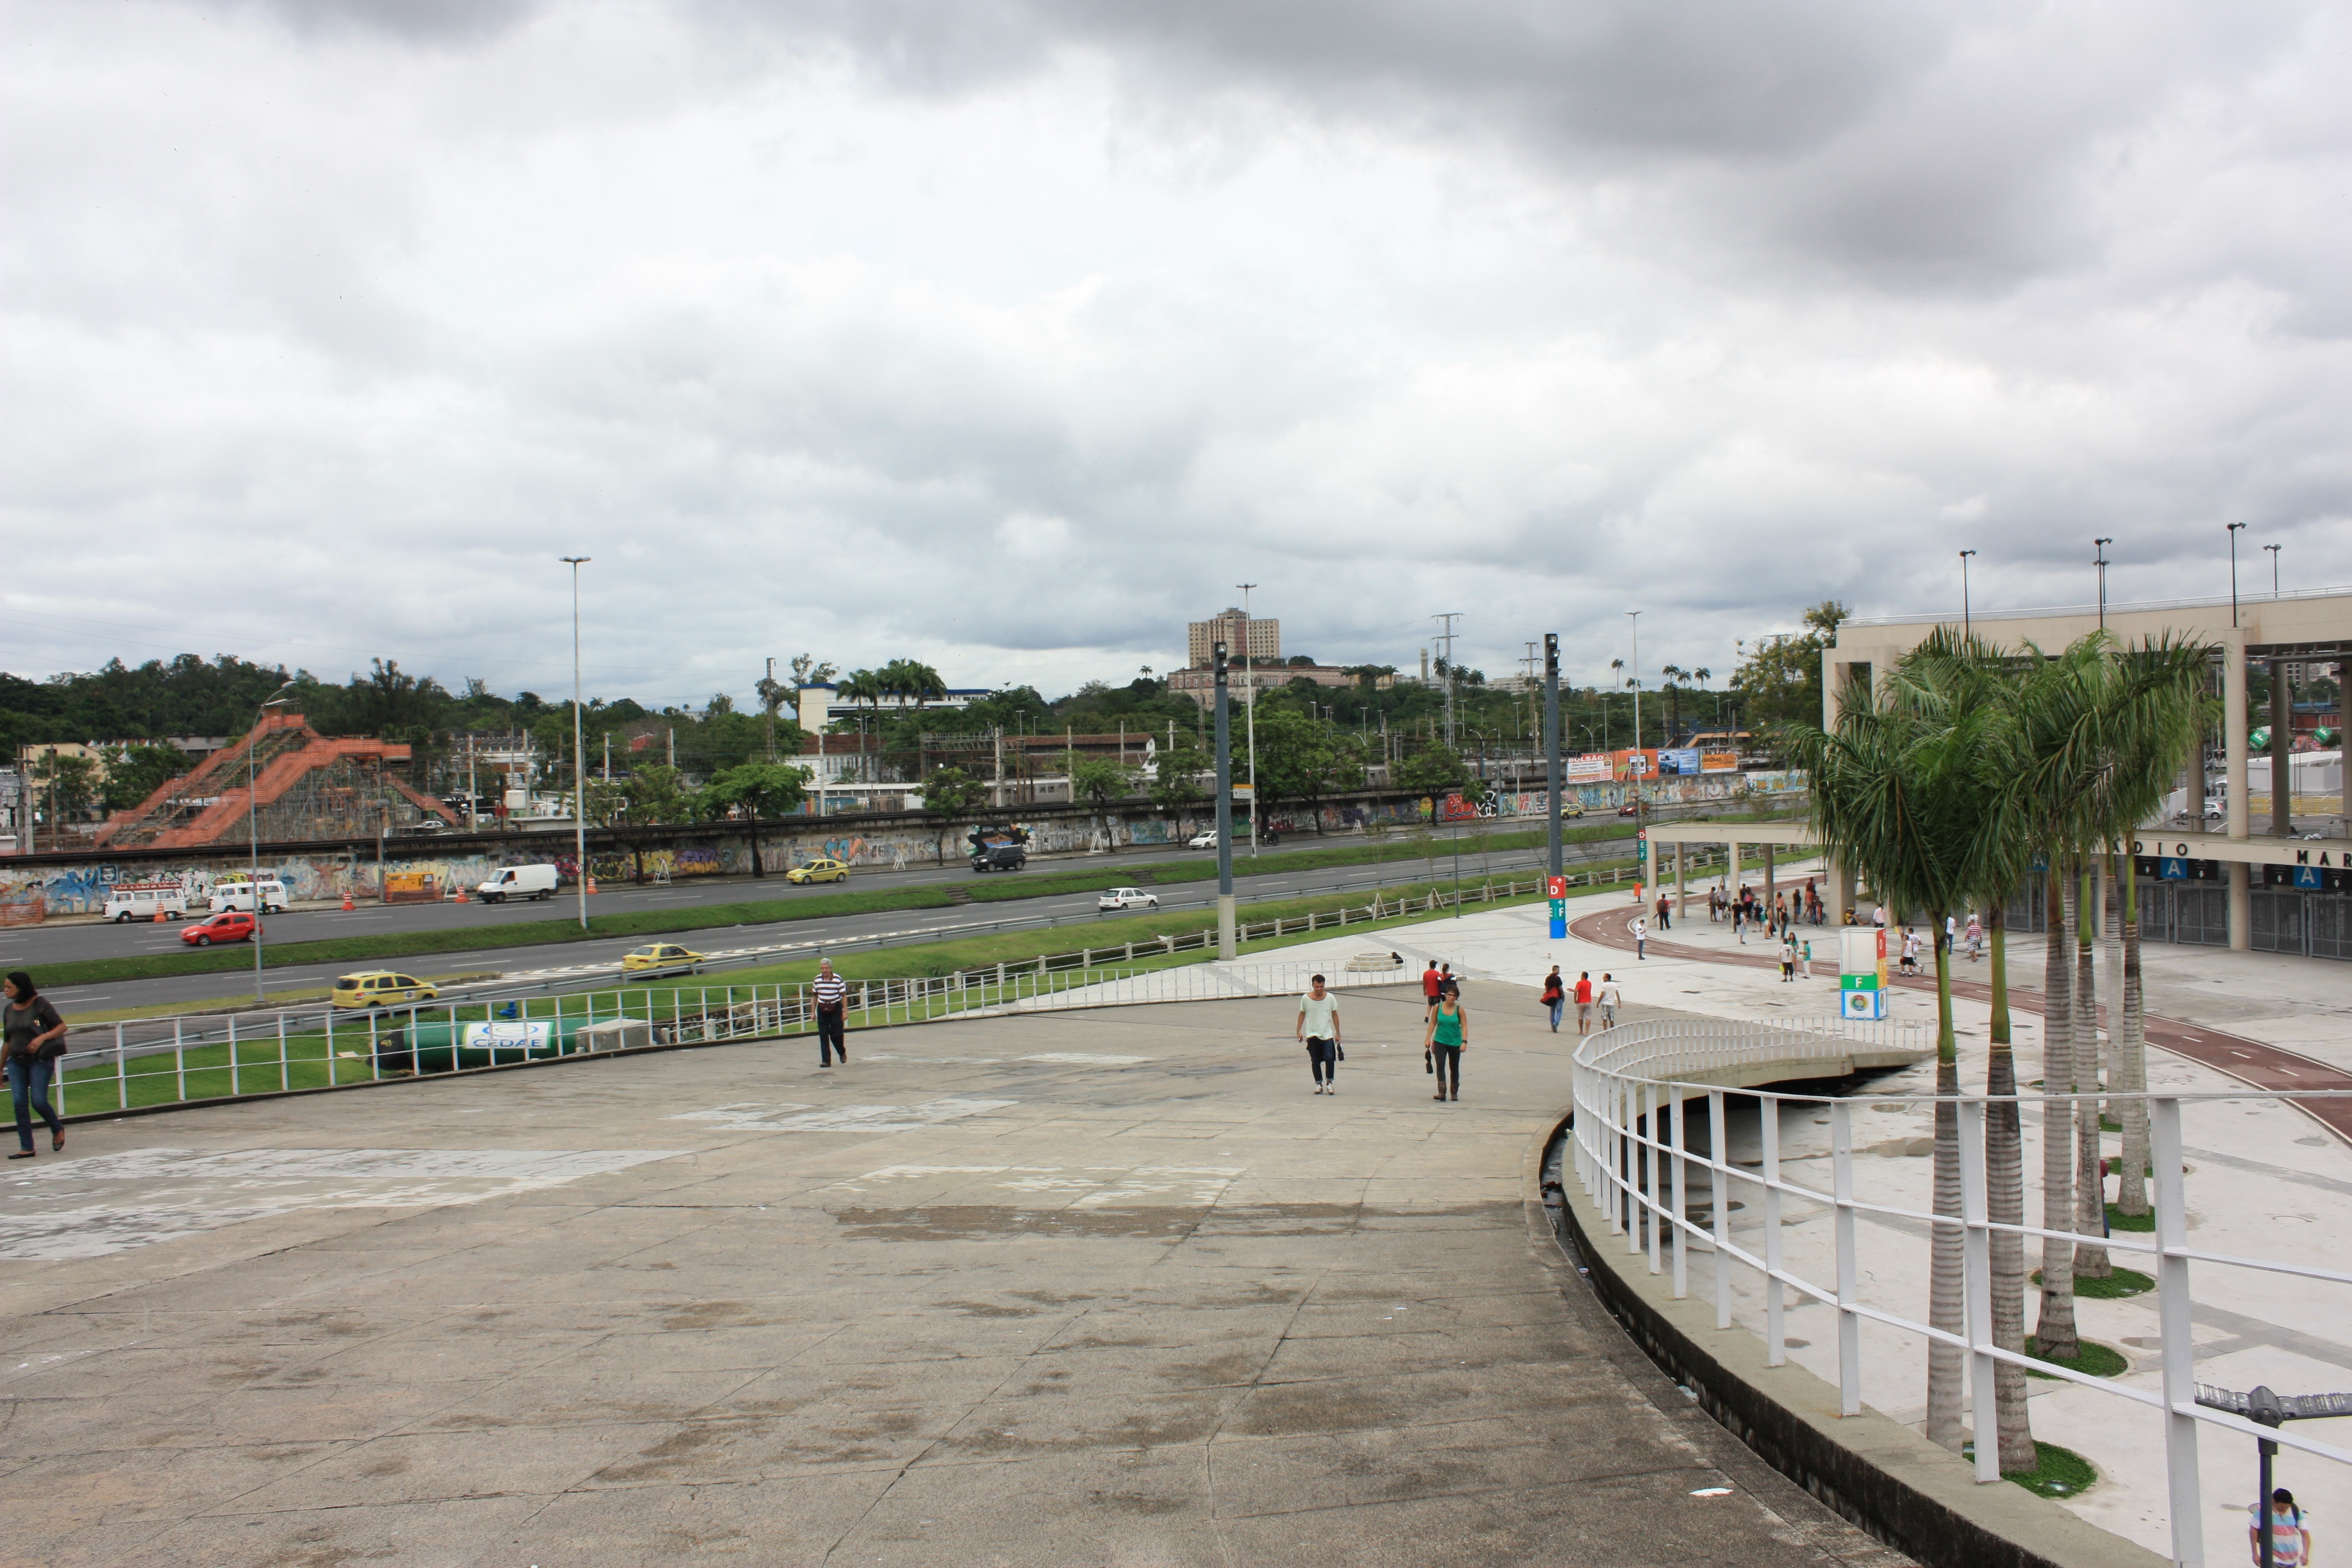
sea, coast, dock, boardwalk, river, canal, walkway, vehicle, stadium, waterway, brazil, rio de janeiro vacation, sport venue, entrance to the maracan stadium